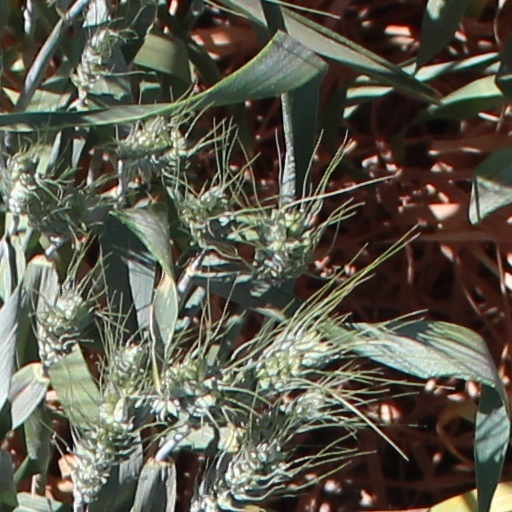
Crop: wheat